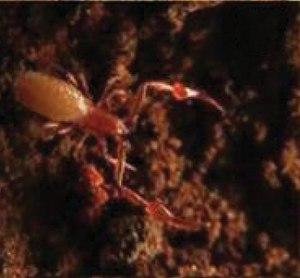
Volker Mahnert est un arachnologiste, entomologiste et ichtyologiste autrichien et suisse né le 3 décembre 1943 à Innsbruck, et mort le 23 novembre 2018 à Genève. Il est le directeur du Muséum d'histoire naturelle de Genève de 1989 à 2005, et également professeur à l'Université de Genève.
Les Ideoroncidae sont une famille de pseudoscorpions.
Ideoroncus cavicola est une espèce de pseudoscorpions de la famille des Ideoroncidae.
Ideoroncus est un genre de pseudoscorpions de la famille des Ideoroncidae.